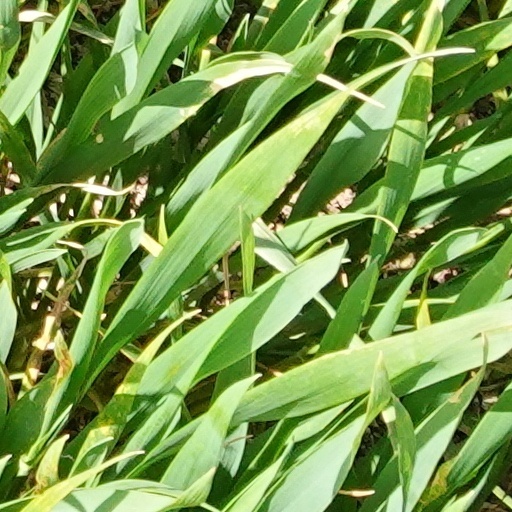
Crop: wheat